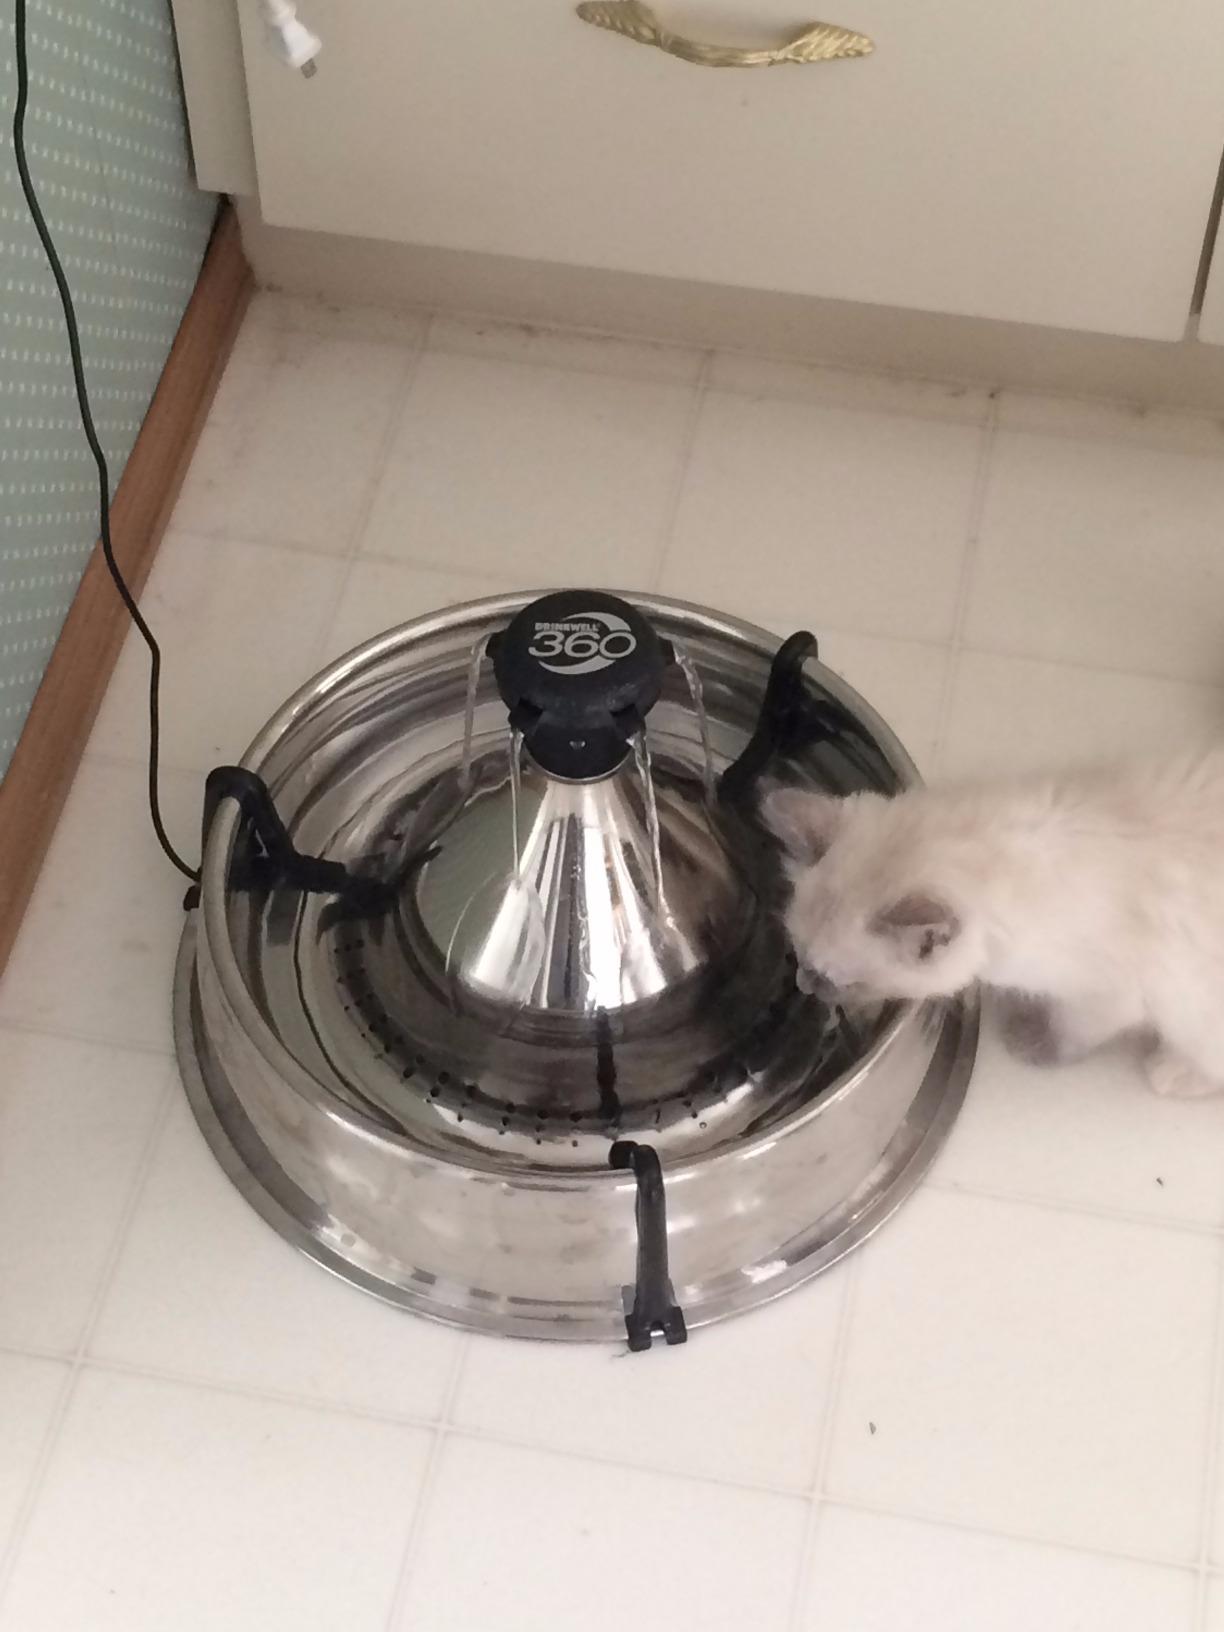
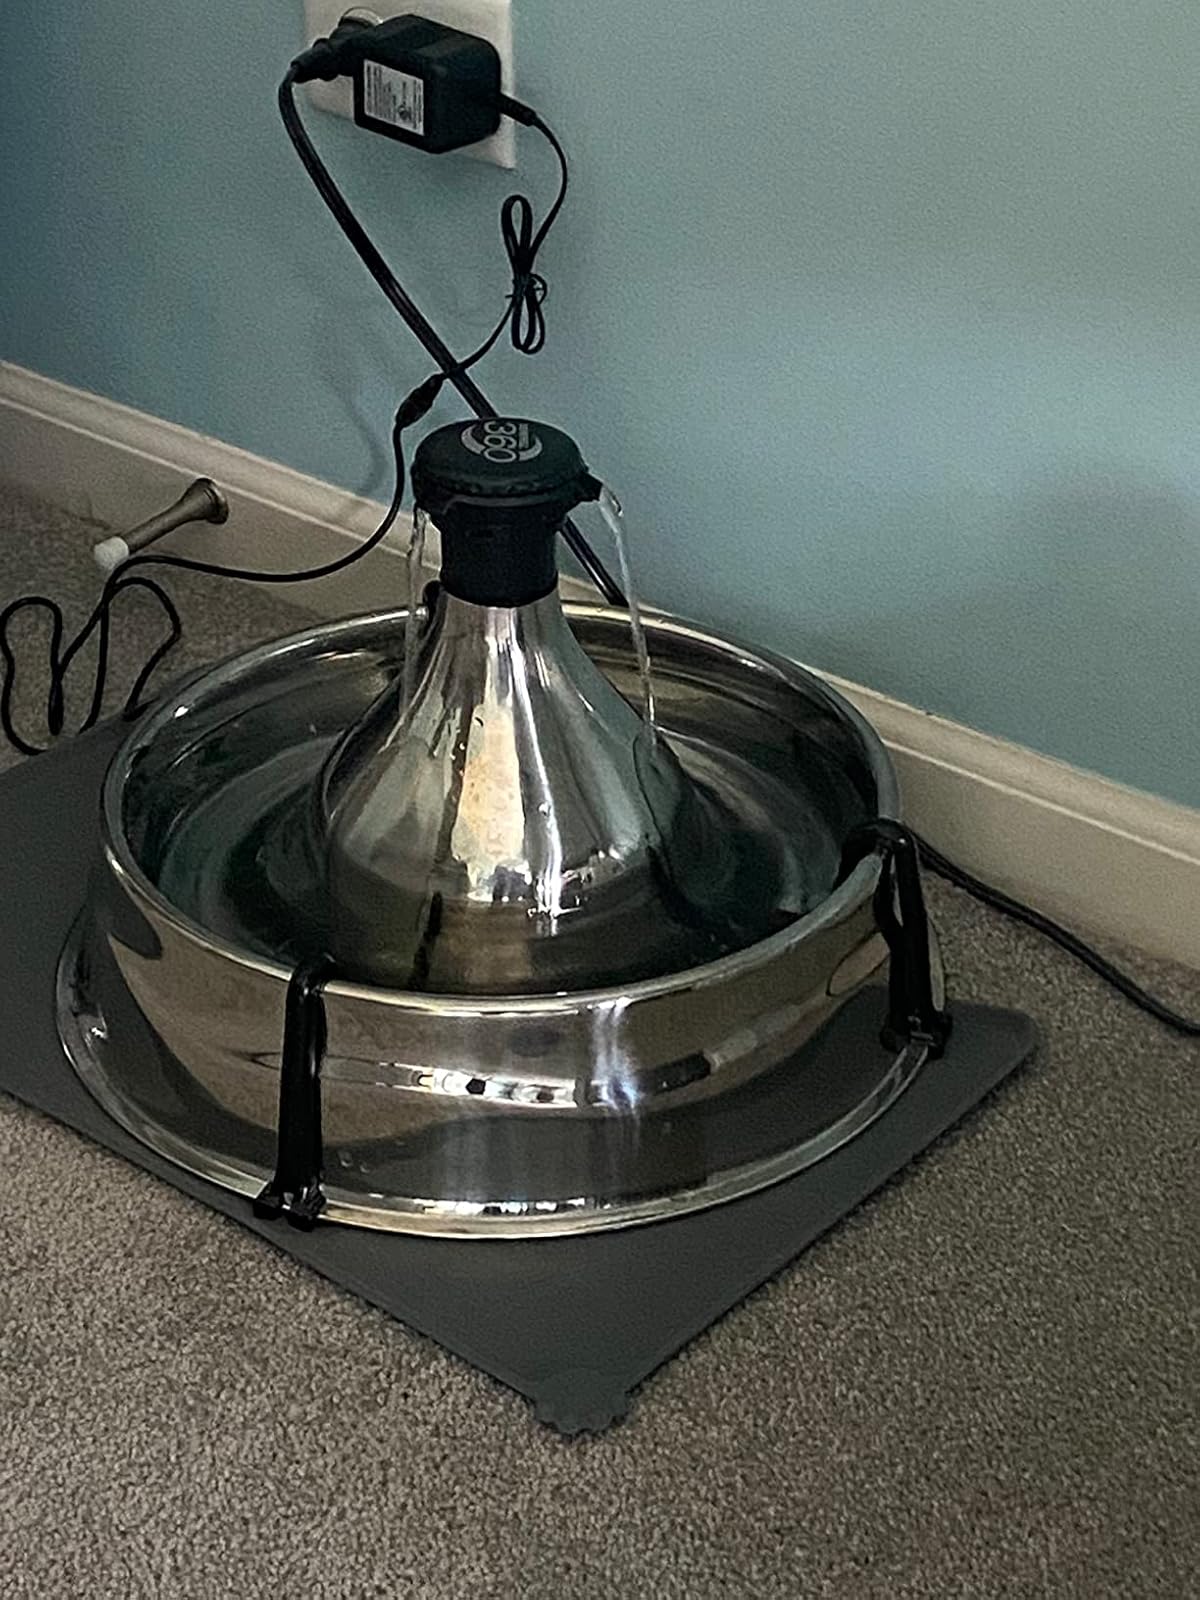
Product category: items_bowl
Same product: yes